Aardvark

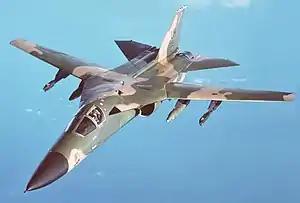
F-111 Aardvark

The aardvark is nocturnal and is a solitary creature that feeds almost exclusively on ants and termites (myrmecophagy); studies in the Nama Karoo revealed that ants, especially "Anoplolepis custodiens", were the predominant prey year-round, followed by termites like "Trinervitermes trinervoides". In winter, when ant numbers declined, aardvarks relied more on termites, often feeding on epigeal mounds coinciding with the presence of alates, possibly to meet their nutritional needs. They avoid eating the African driver ant and red ants. Due to their stringent diet requirements, they require a large range to survive.